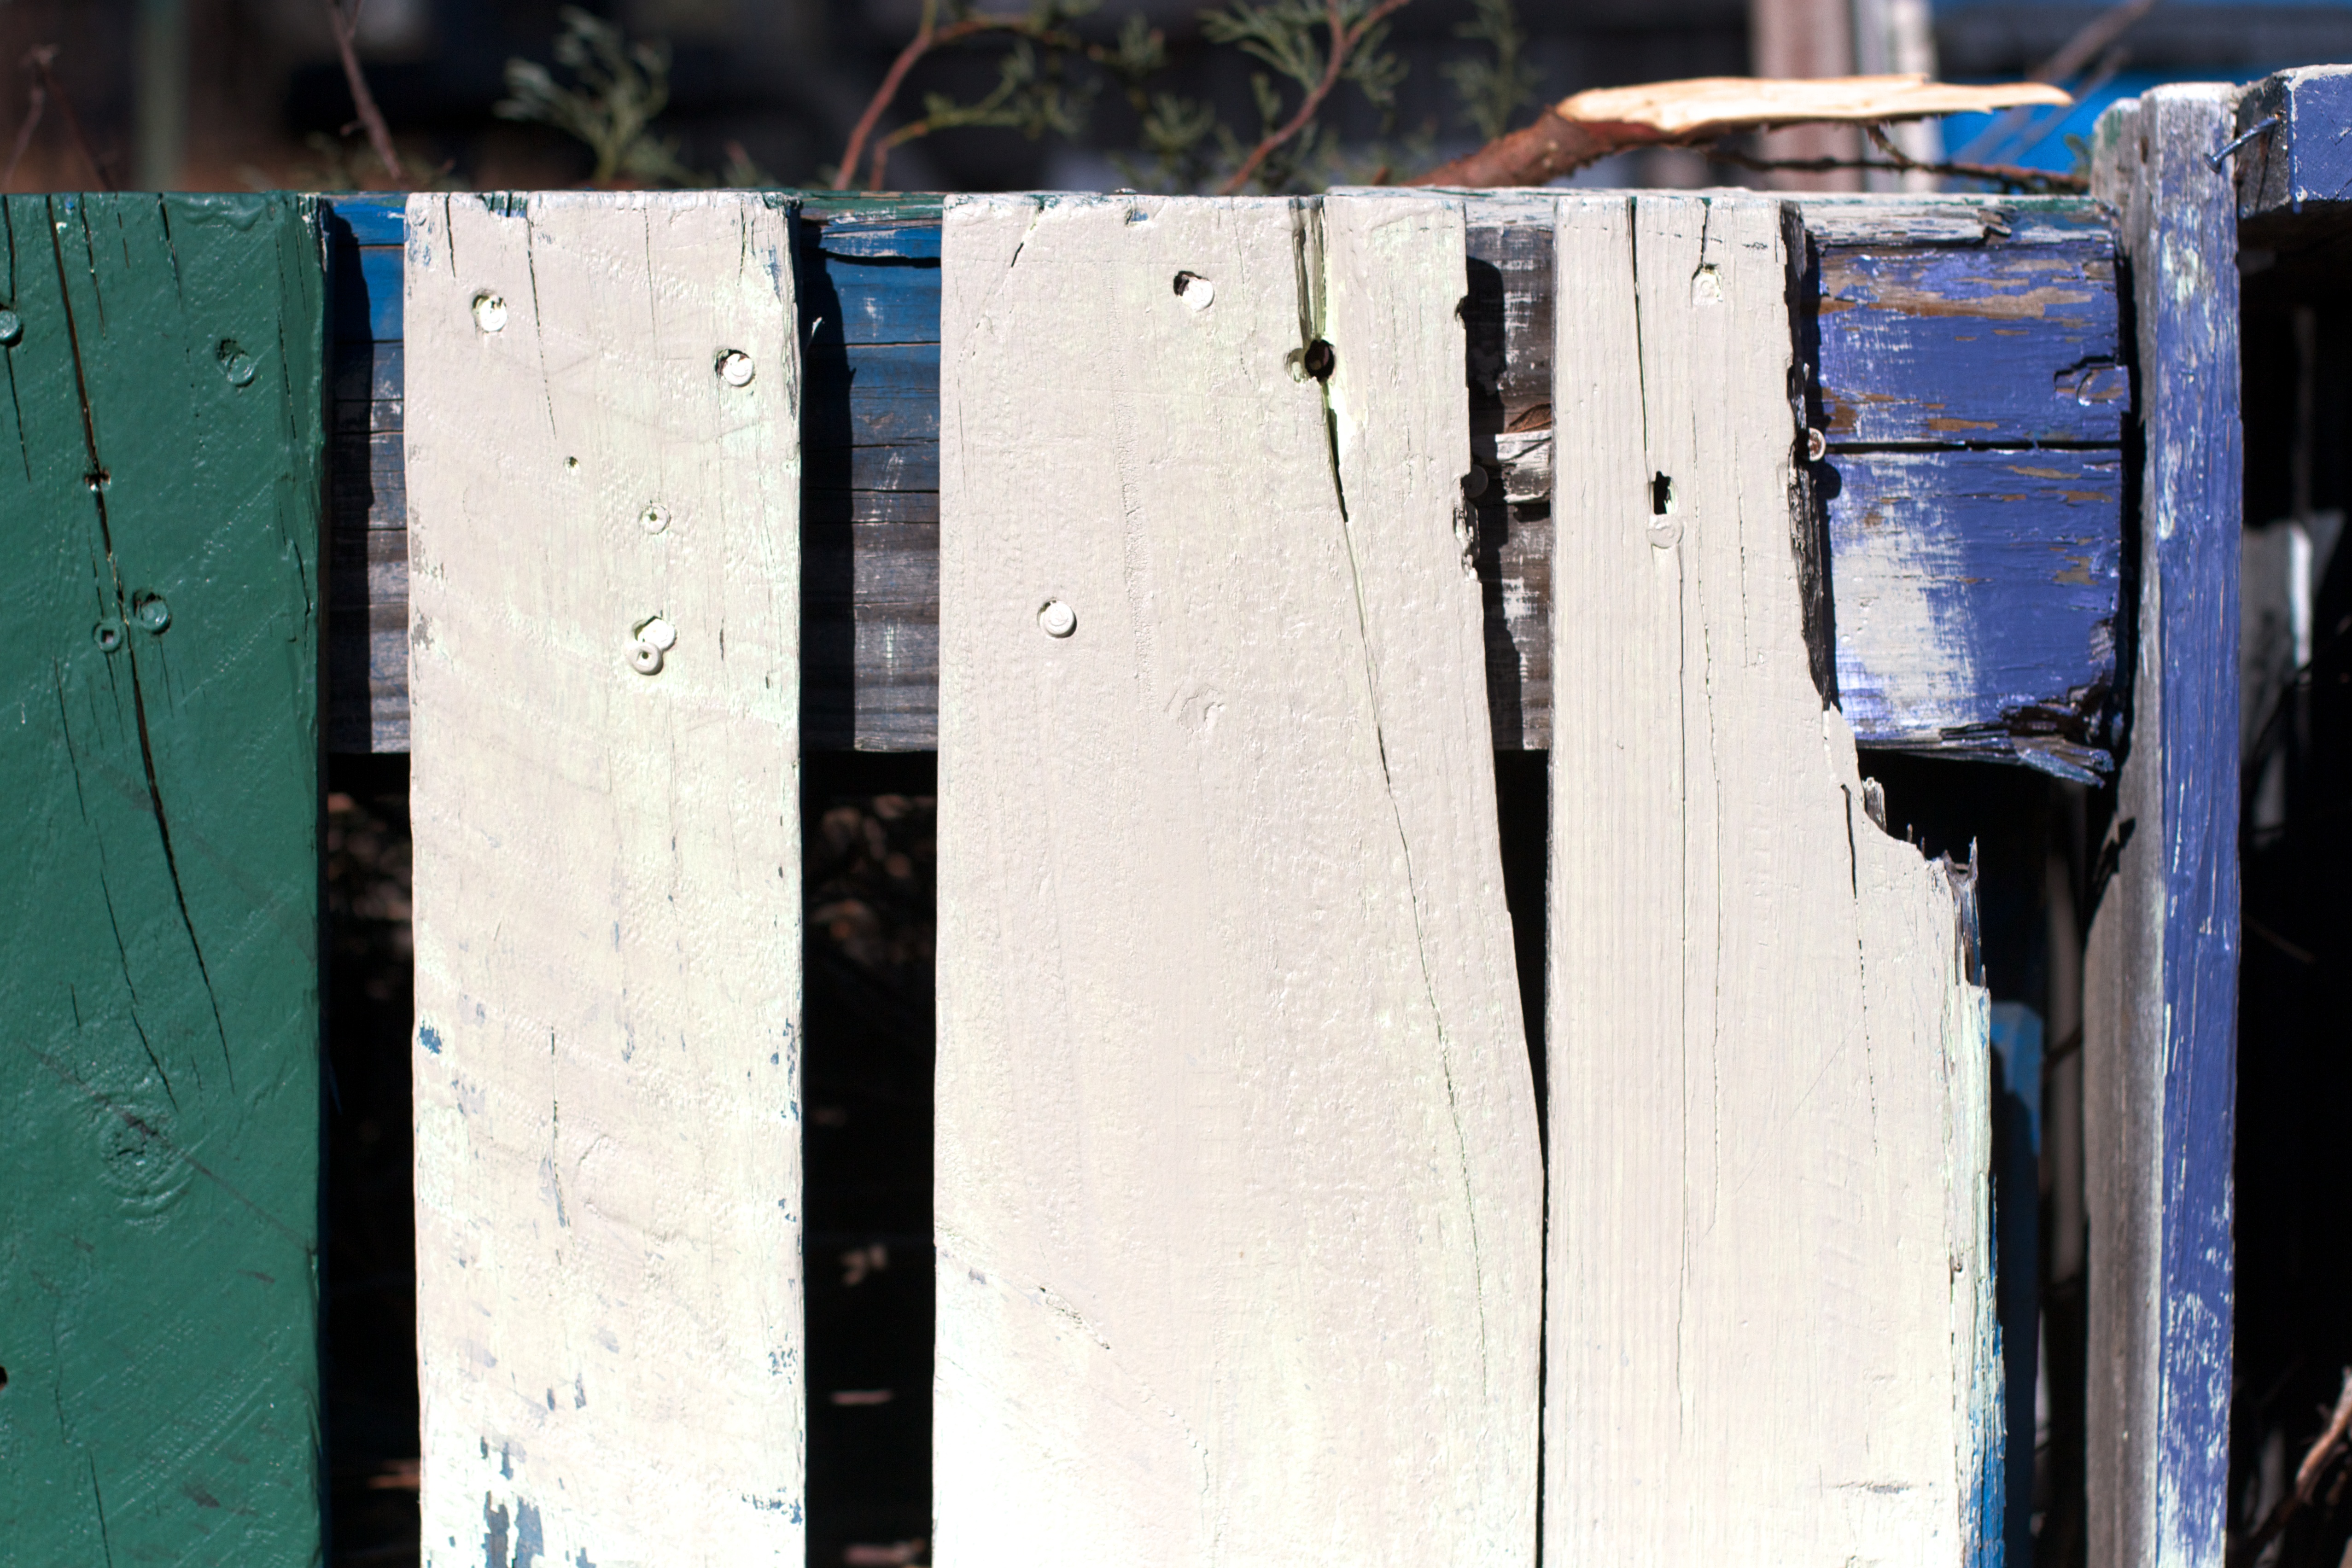
wood, wall, color, blue, art, man made object